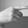
ASL letter: G